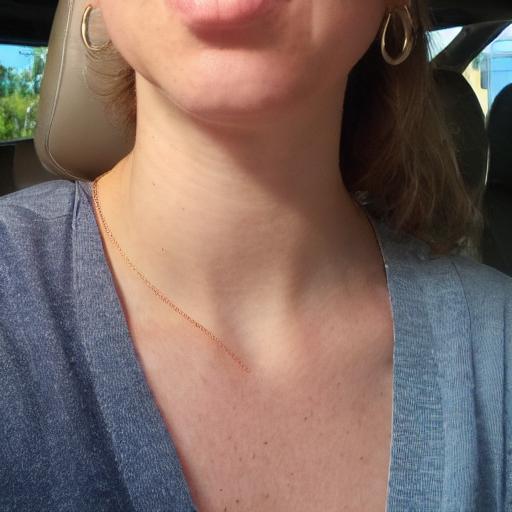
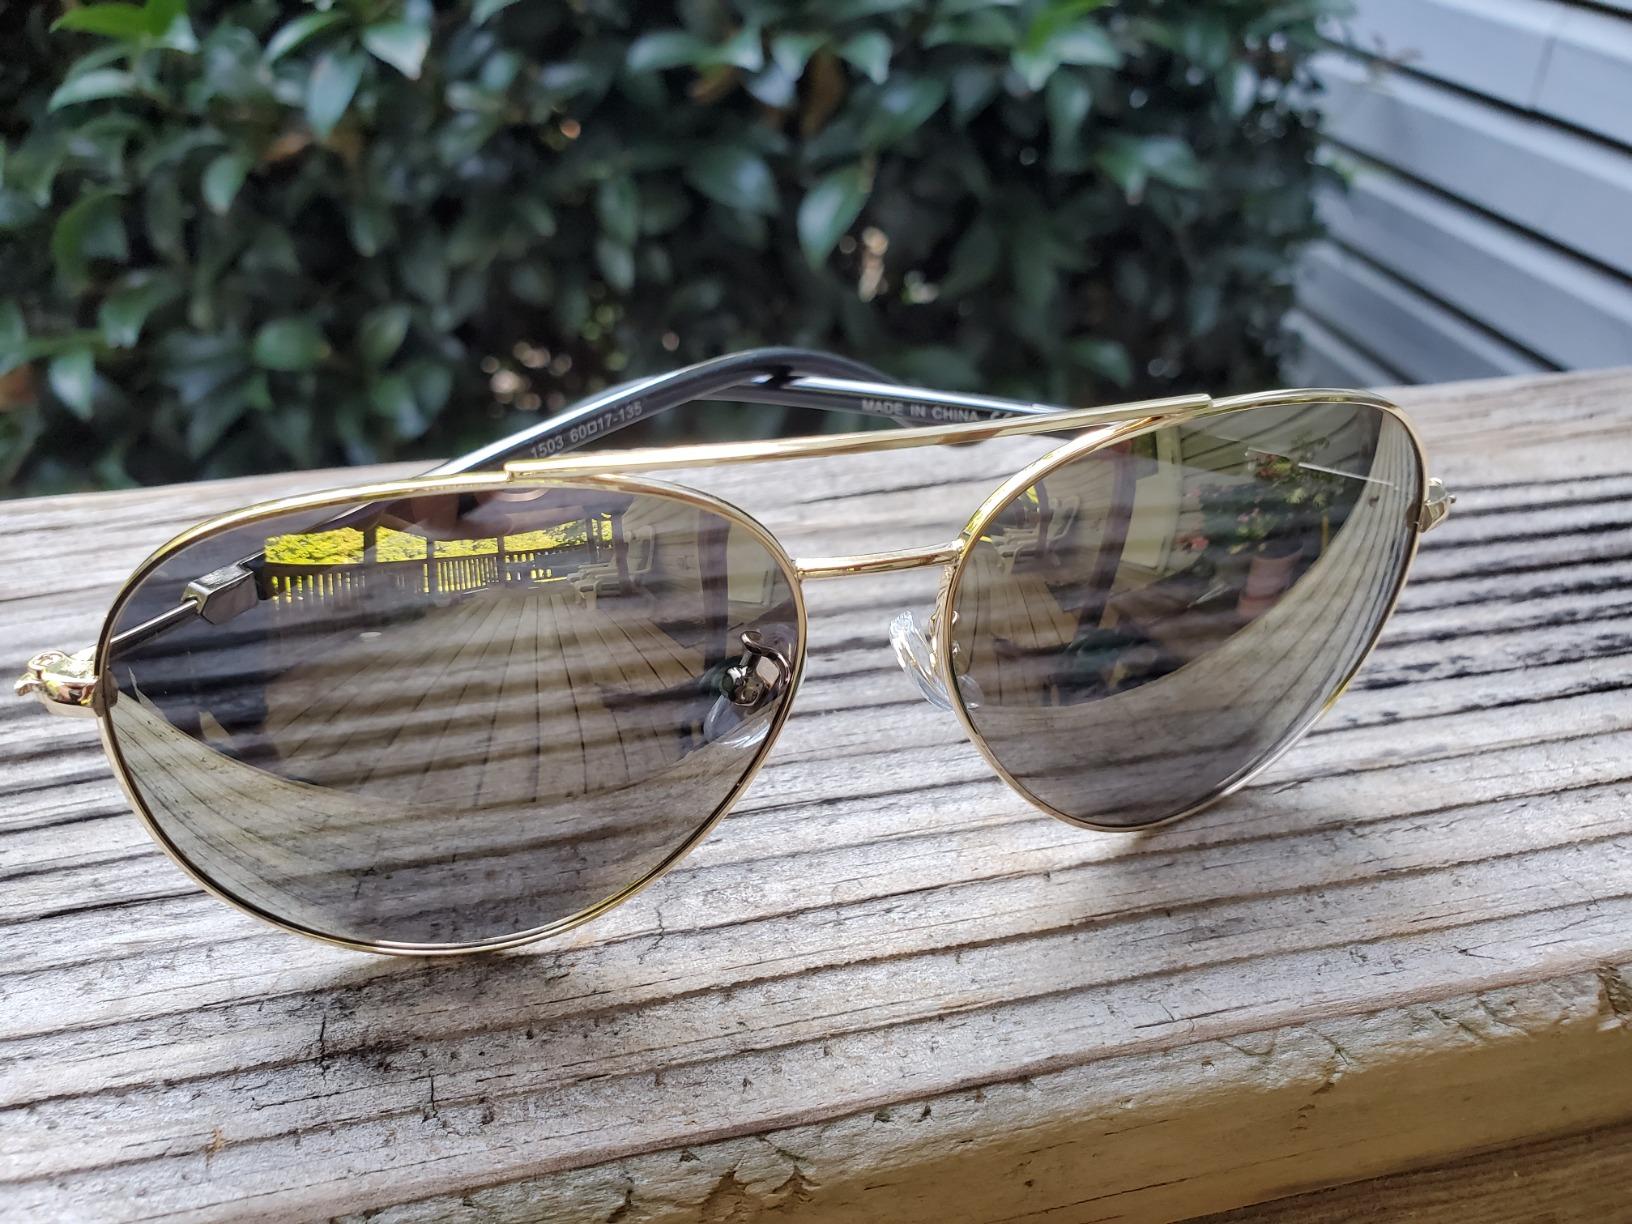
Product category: accessories_sunglasses
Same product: no